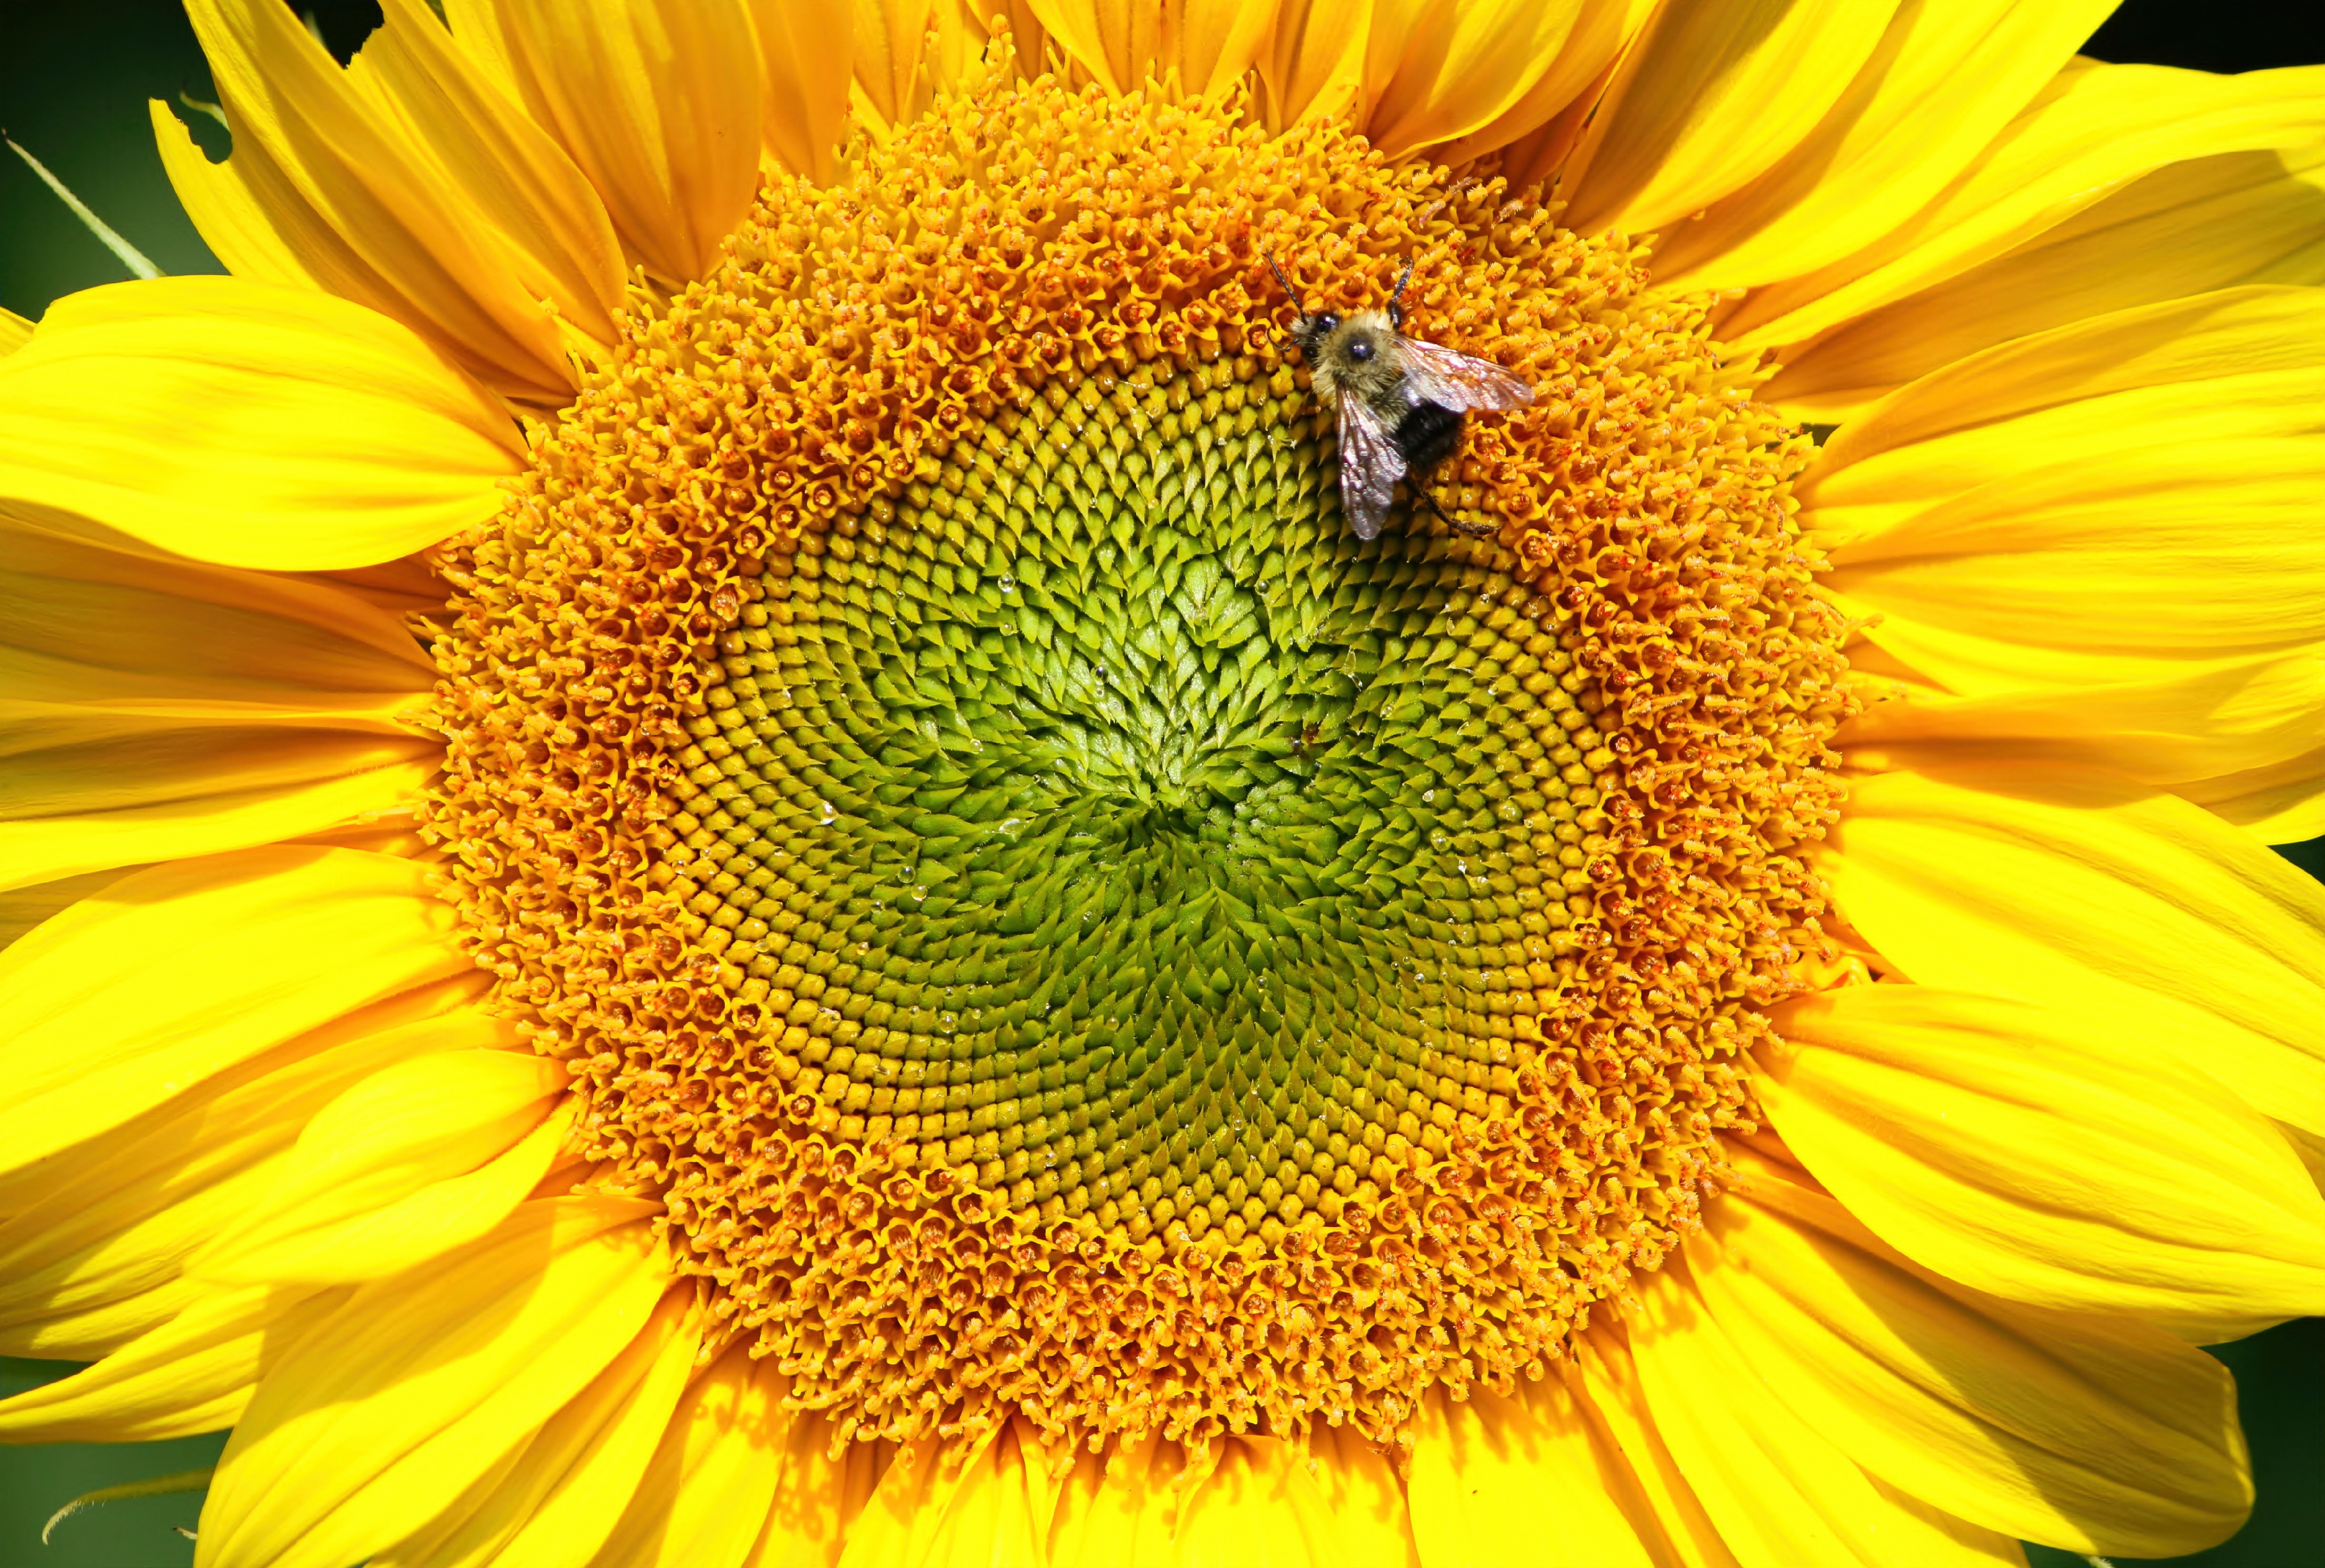
nature, plant, field, flower, petal, golden, yellow, sunflower, close up, bright, vegetarian food, nectar, macro photography, flowering plant, daisy family, sunflower seed, annual plant, plant stem, land plant